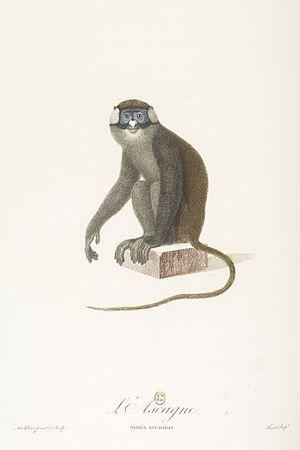
Le Cercopithèque ascagne est un singe appartenant à la famille des Cercopithecidae et à la sous-famille cercopithecinae.